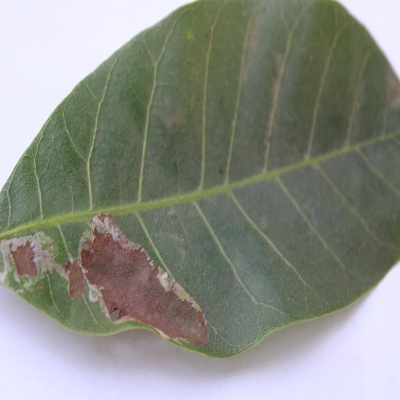
Crop: Cashew
Condition: leaf miner